Ghaznavid bilingual coinage

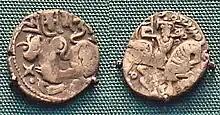
Coinage of Mas'ud I of Ghazni, derived from Shahi designs, with the name of Mas'ud in Arabic.

The coins of Mahmud of Ghazni struck in India with Arabic and Sanskrit legends on obverse and reverse respectively, show a number of varieties in so far as the legends, the dates and the lettering and its arrangements are concerned.